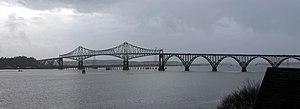
Le Conde McCullough Memorial Bridge – ou Coos Bay Bridge – est un pont cantilever américain dans le comté de Coos, en Oregon. Ce pont routier permet le franchissement de la baie Coos par l'U.S. Route 101 entre Glasgow au nord et North Bend au sud. Ouvert à la circulation en 1936, il est inscrit au Registre national des lieux historiques depuis le 5 août 2005.